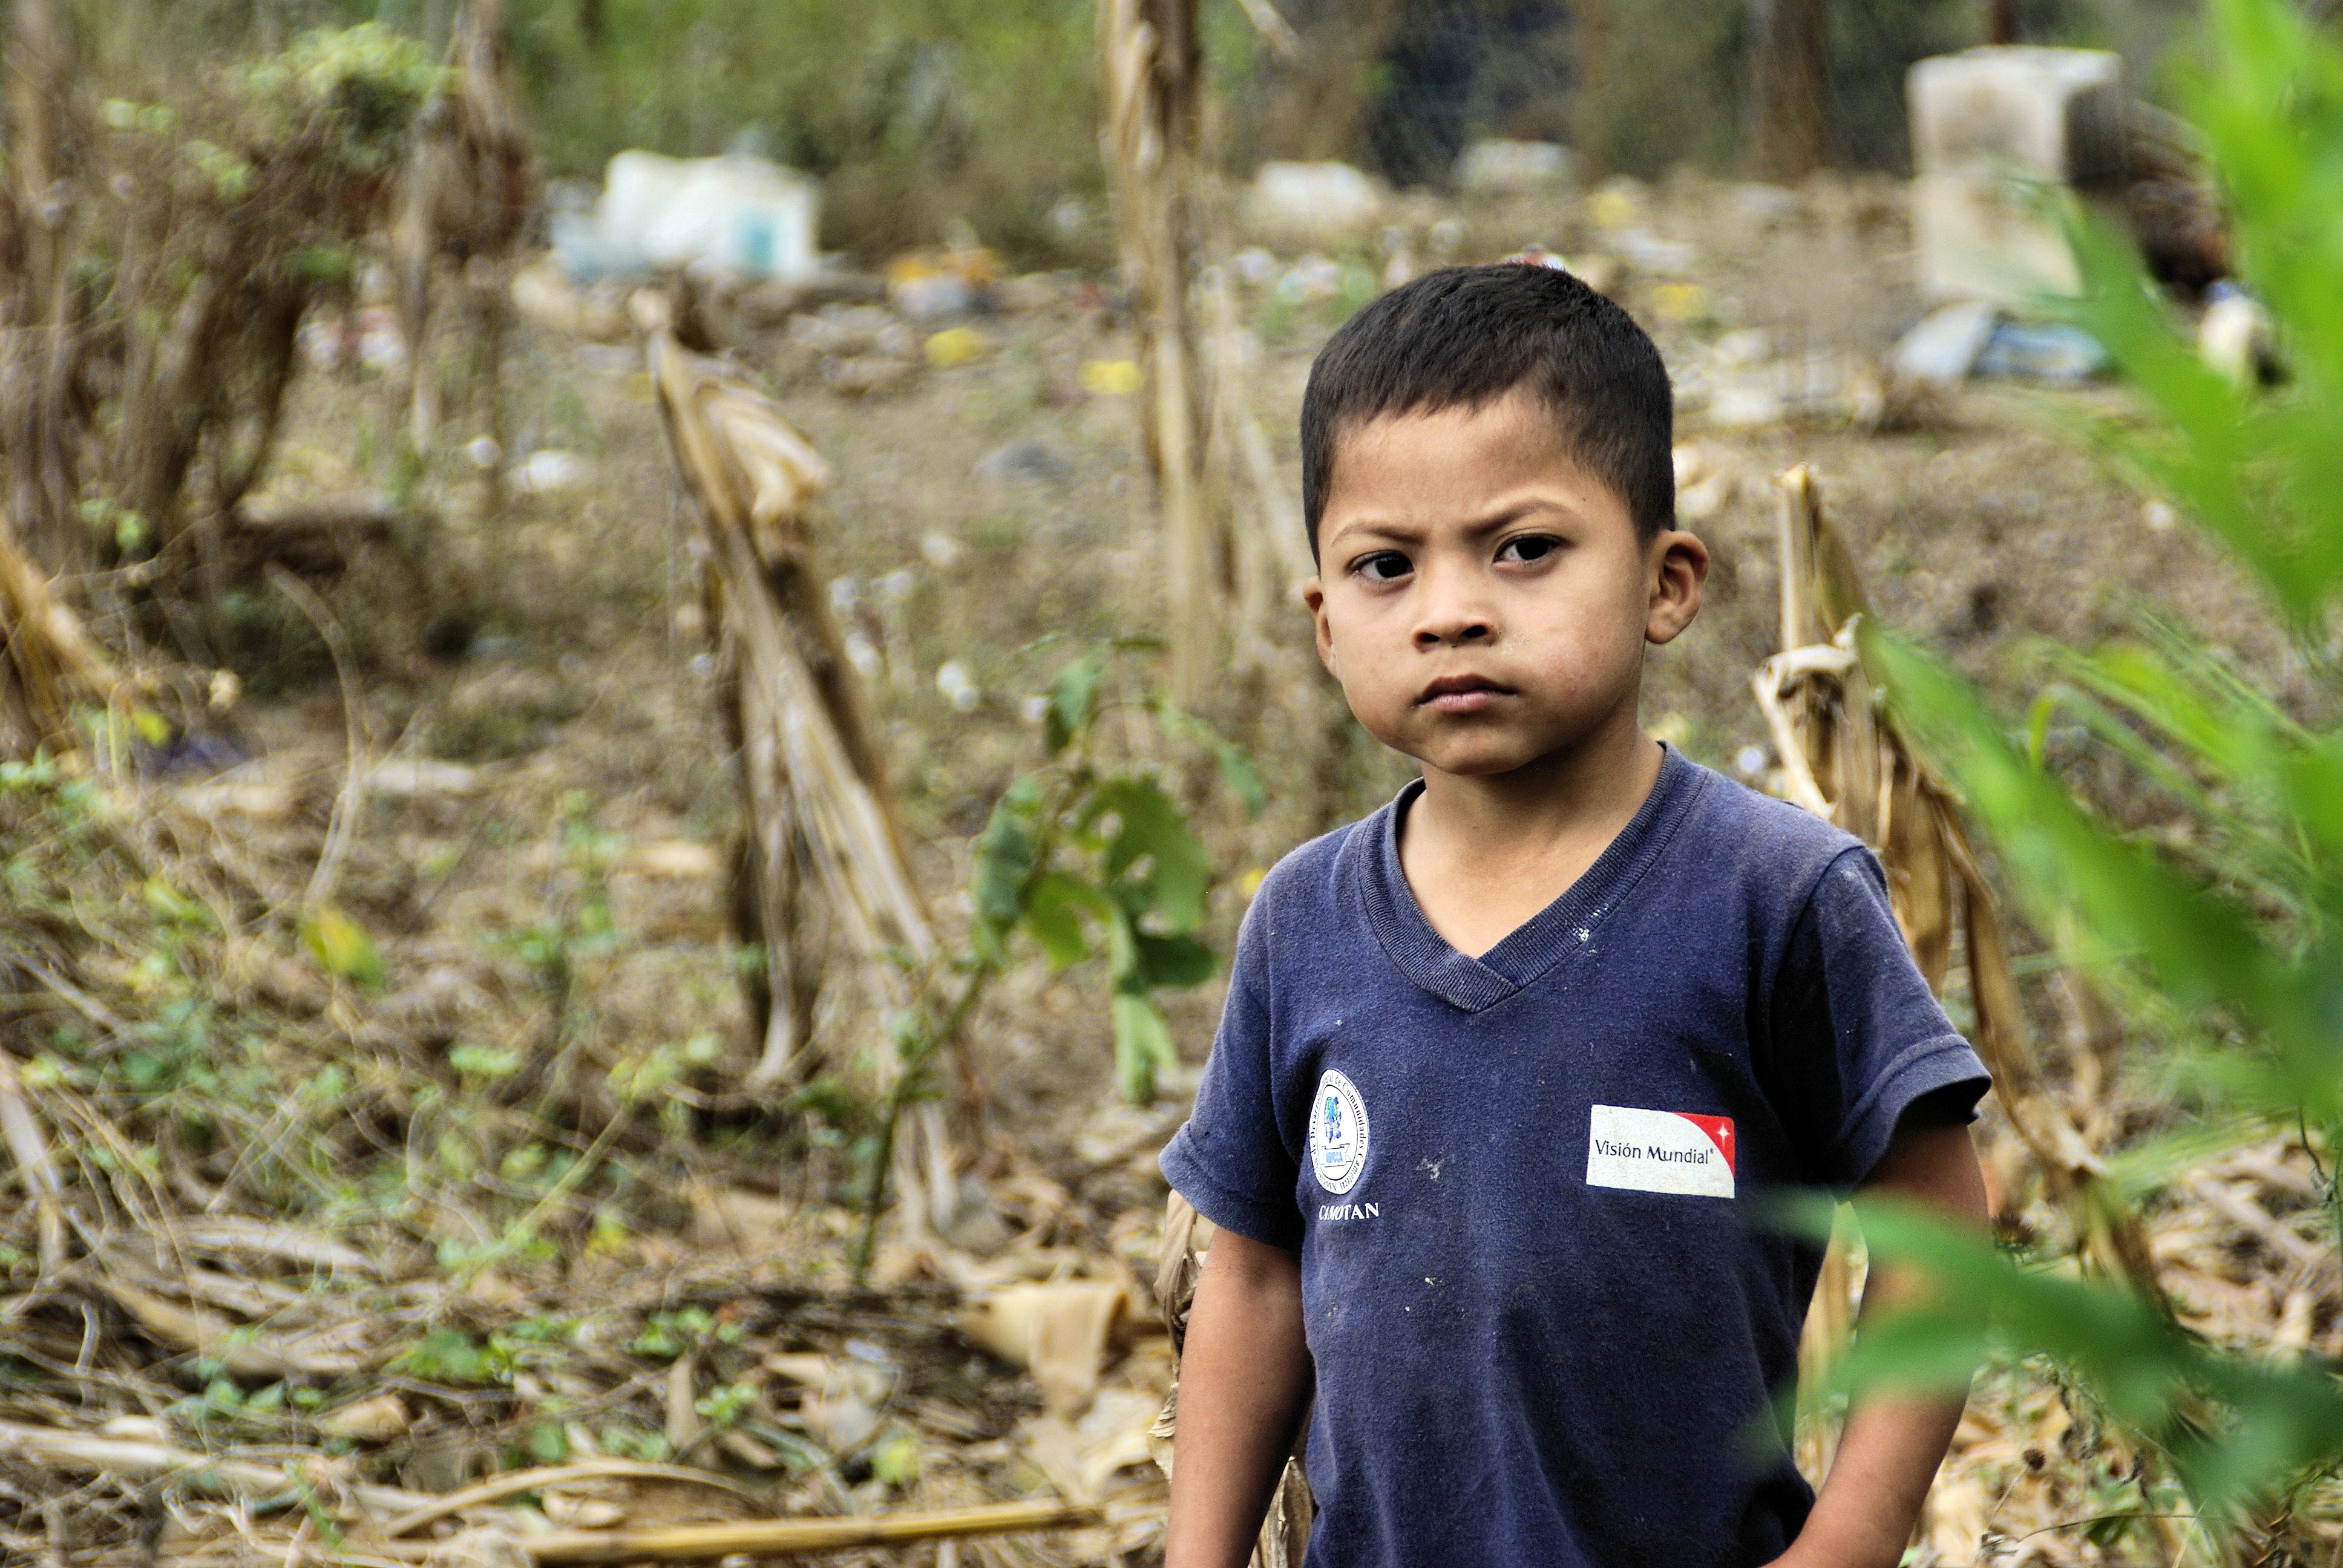
nature, forest, people, male, jungle, child, look, habitat, poor, guatemala, natural environment